Sky position (RA, Dec in degrees): 190.072, 10.486
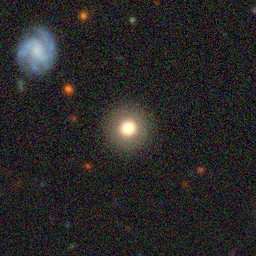
Galaxy morphology: Round Smooth Galaxies